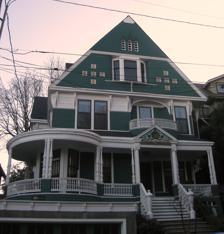
Building: Stratton–Cornelius House
Country: United States of America
Year built: 1891
Historic building in Portland, Oregon, U.S. United States historic place Stratton–Cornelius House U.S. National Register of Historic Places U.S. Historic district Contributing property Portland Historic Landmark The Stratton–Cornelius House in 2010 Location 2182 SW Yamhill Street Portland, Oregon Coordinates 45°31′20″N 122°41′47″W / 45.522361°N 122.696440°W / 45.522361; -122.696440 Built 1891 Architectural style Queen Anne Part of King's Hill Historic District ( ID91000039 ) NRHP reference No. 78002322 Added to NRHP March 8, 1978 The Stratton–Cornelius House is a historic house , located in Portland, Oregon , United States . It is listed on the National Register of Historic Places , and is also listed as a contributing resource in the National Register-listed King's Hill Historic District . References